Lancia Stratos

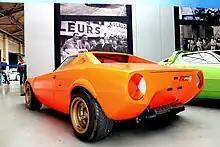
Lancia Stratos HF Prototype

Lancia traditionally used the design house Pininfarina and had not used Bertone before. Bertone desired to create an opportunity for a relationship with Lancia and knew that Lancia was looking for a replacement for the aging Fulvia for use in rally sports. Bertone decided to design an eye-catching model to show to Lancia. Bertone used the running gear of a Fulvia Coupé which belonged to one of his friends and built a running model around it. When Bertone himself appeared at the Lancia factory gates with the Stratos Zero he passed underneath the barrier, to great applause from the Lancia workers. After that Lancia and Bertone agreed to develop a new rally car based on the ideas of Bertone's designer Marcello Gandini. Gandini had already designed the Lamborghini Miura and was working on the Countach at the time.